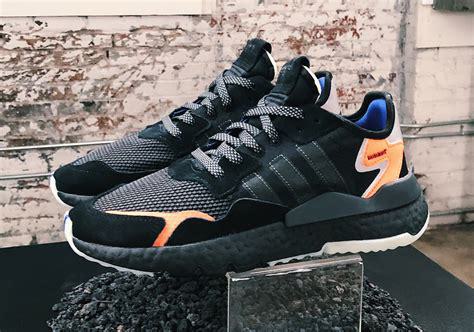
Brand: adidas
Model: Nite Jogger